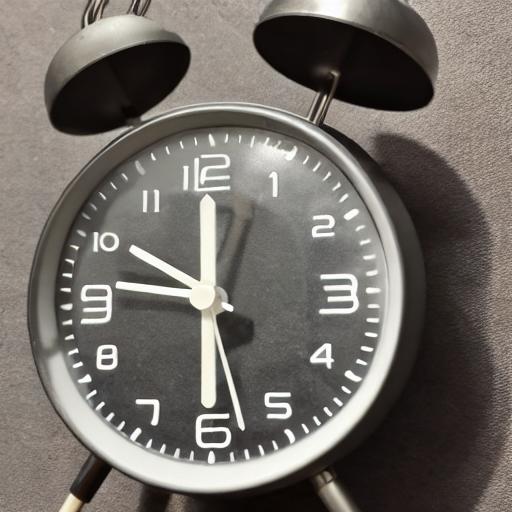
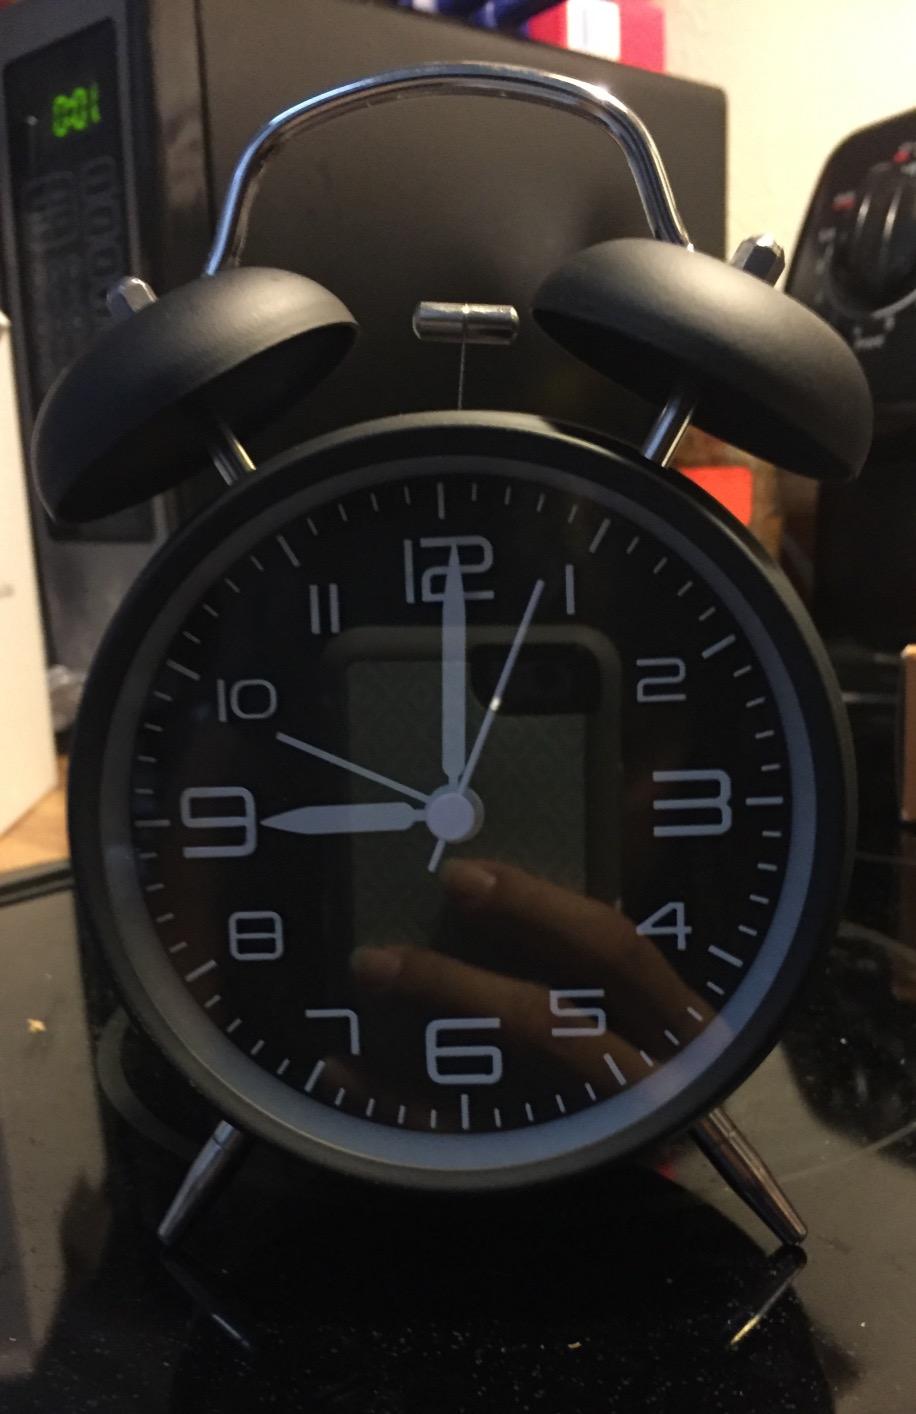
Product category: clock
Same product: no